Philippe-Auguste Jeanron

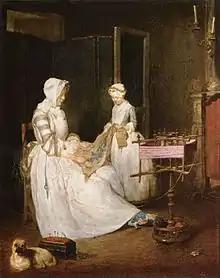
"The Hard-working Mother" by Jean-Baptiste-Siméon Chardin, in the Louvre collection

When the provisional government took power after the February Revolution of 1848, the provisional government leader Alexandre Auguste Ledru-Rollin nominated Jeanron as head of National Museums and Director of the Louvre.